A Man Betrayed (1936 film)

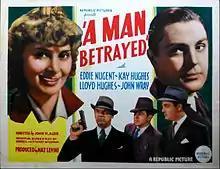
Lobby card

Frank Powell sells stock for an oil company. When he learns that the company is a scam, he confronts his three bosses: Carlton, Richards and Burns. He then travels to Miami to investigate the company's oil wells. Worried that Frank might discover that the three bosses used investors' money to play the stock market, Carlton commits suicide. Scheming to claim the $100,000 life insurance payout, Richards and Burns hire Tony Maroc and his gang to position Carlton's body in Frank's apartment to make it appear as if Carlton was murdered. Frank is arrested, tried and found guilty of murder.